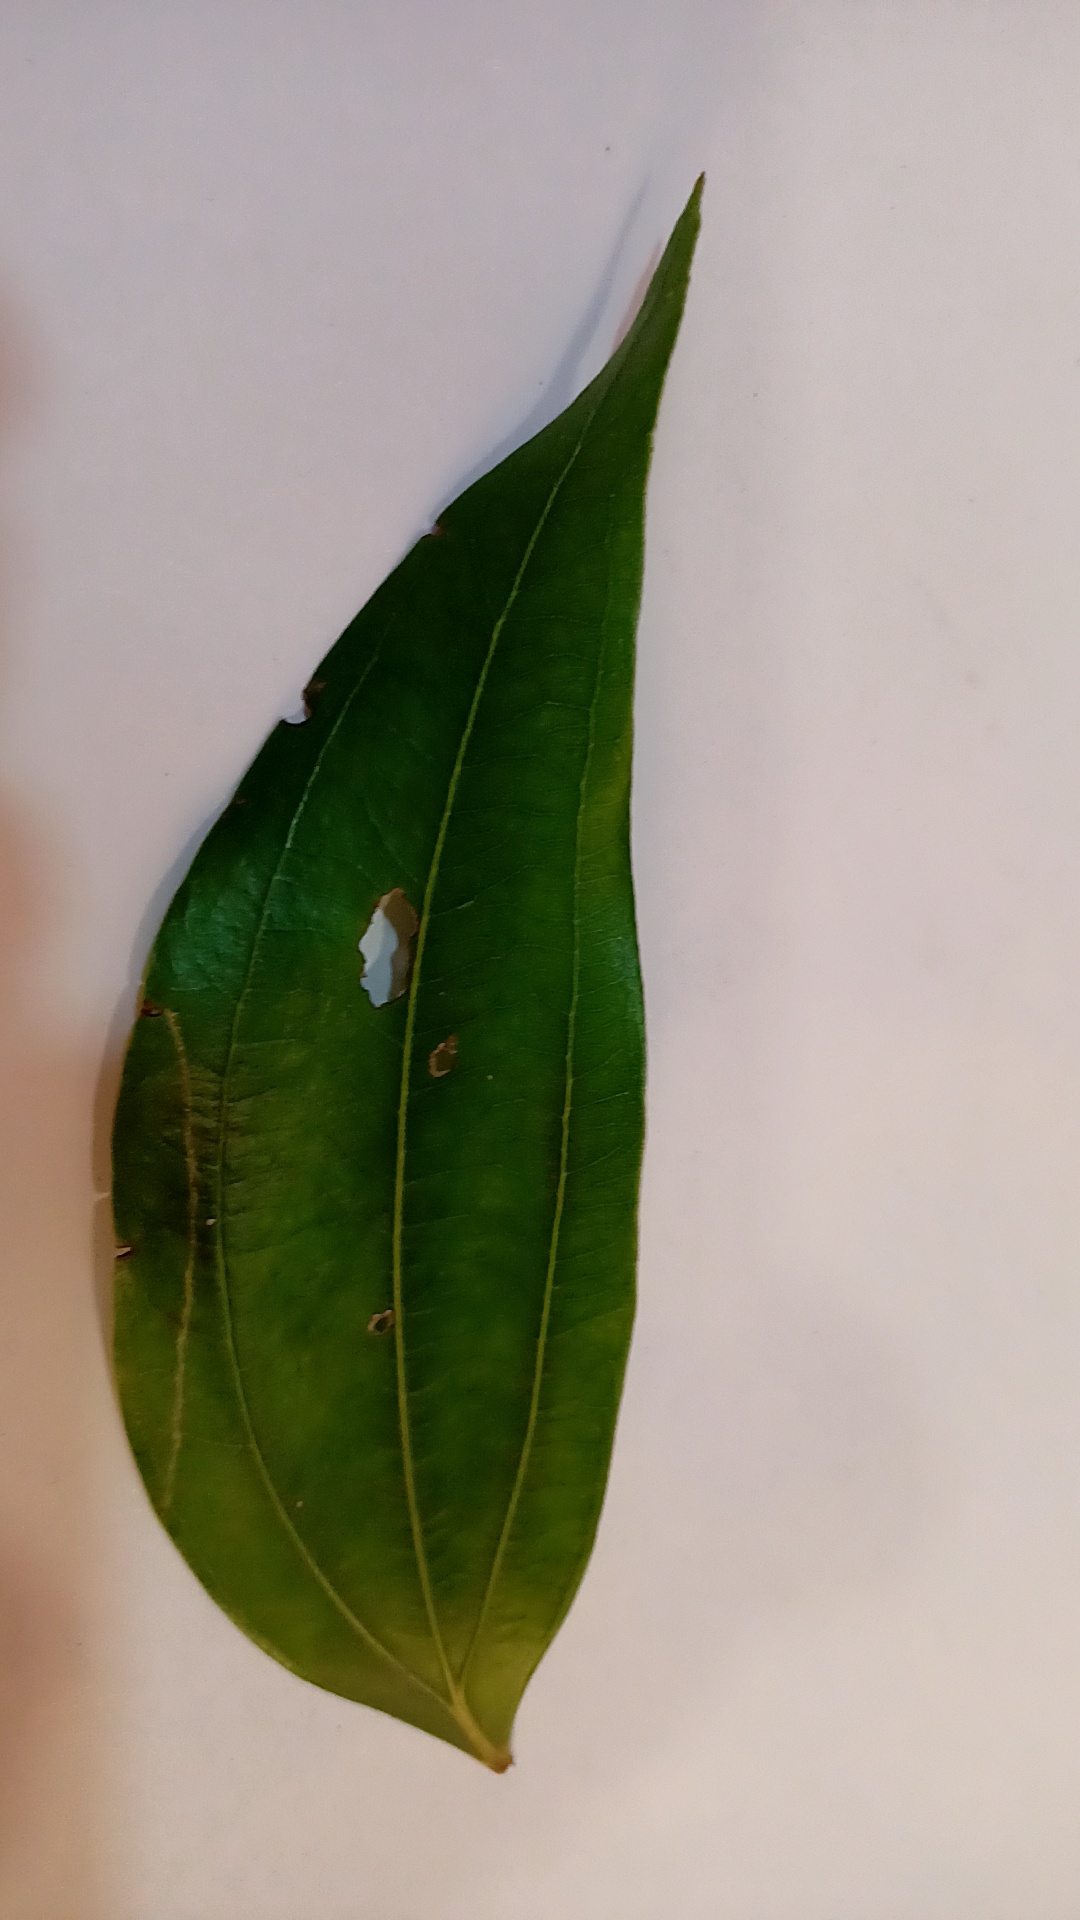
Label: Disease